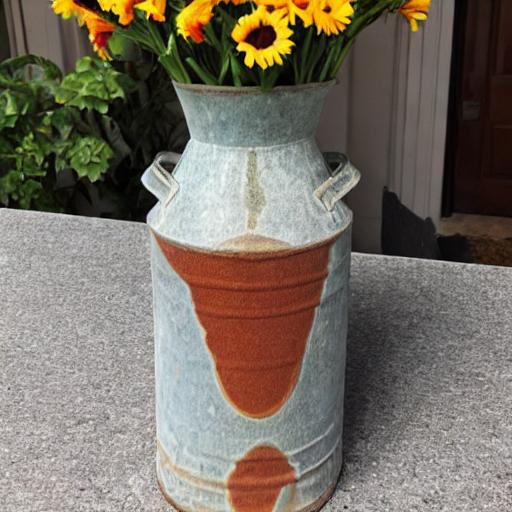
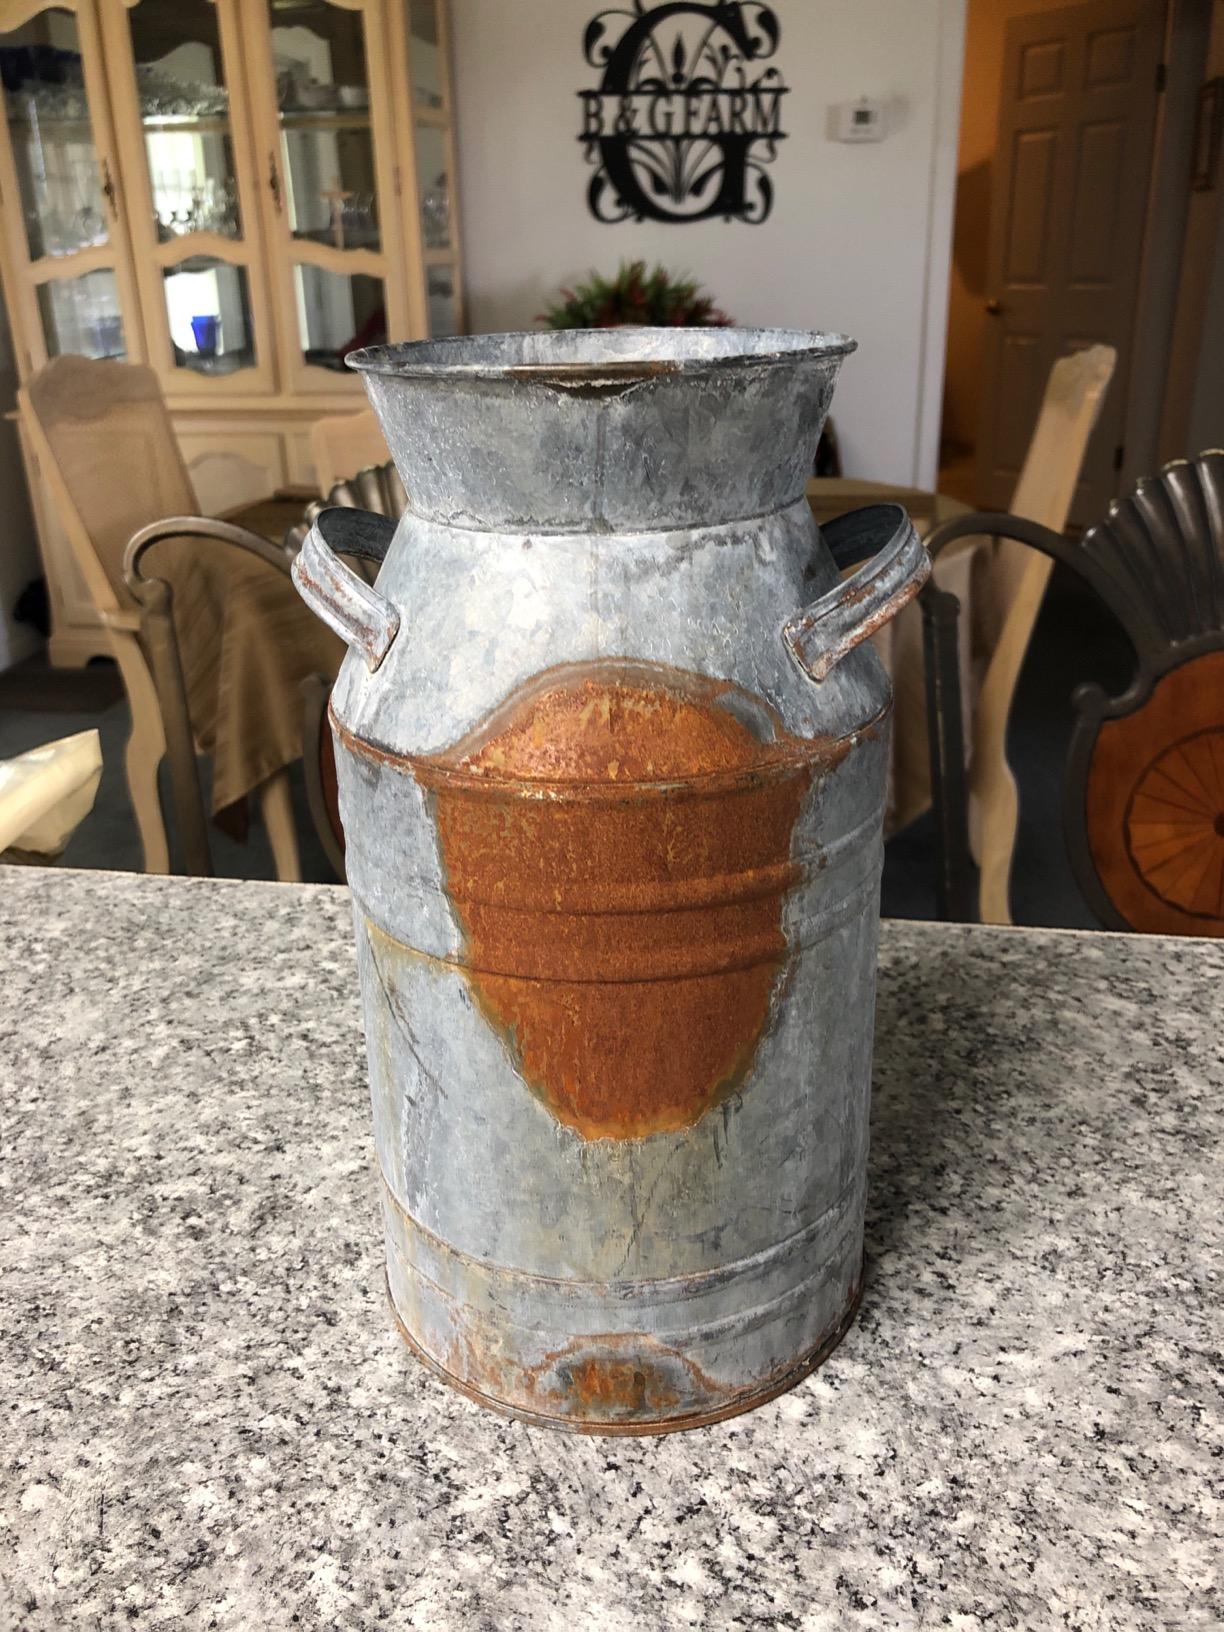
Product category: vase
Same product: no